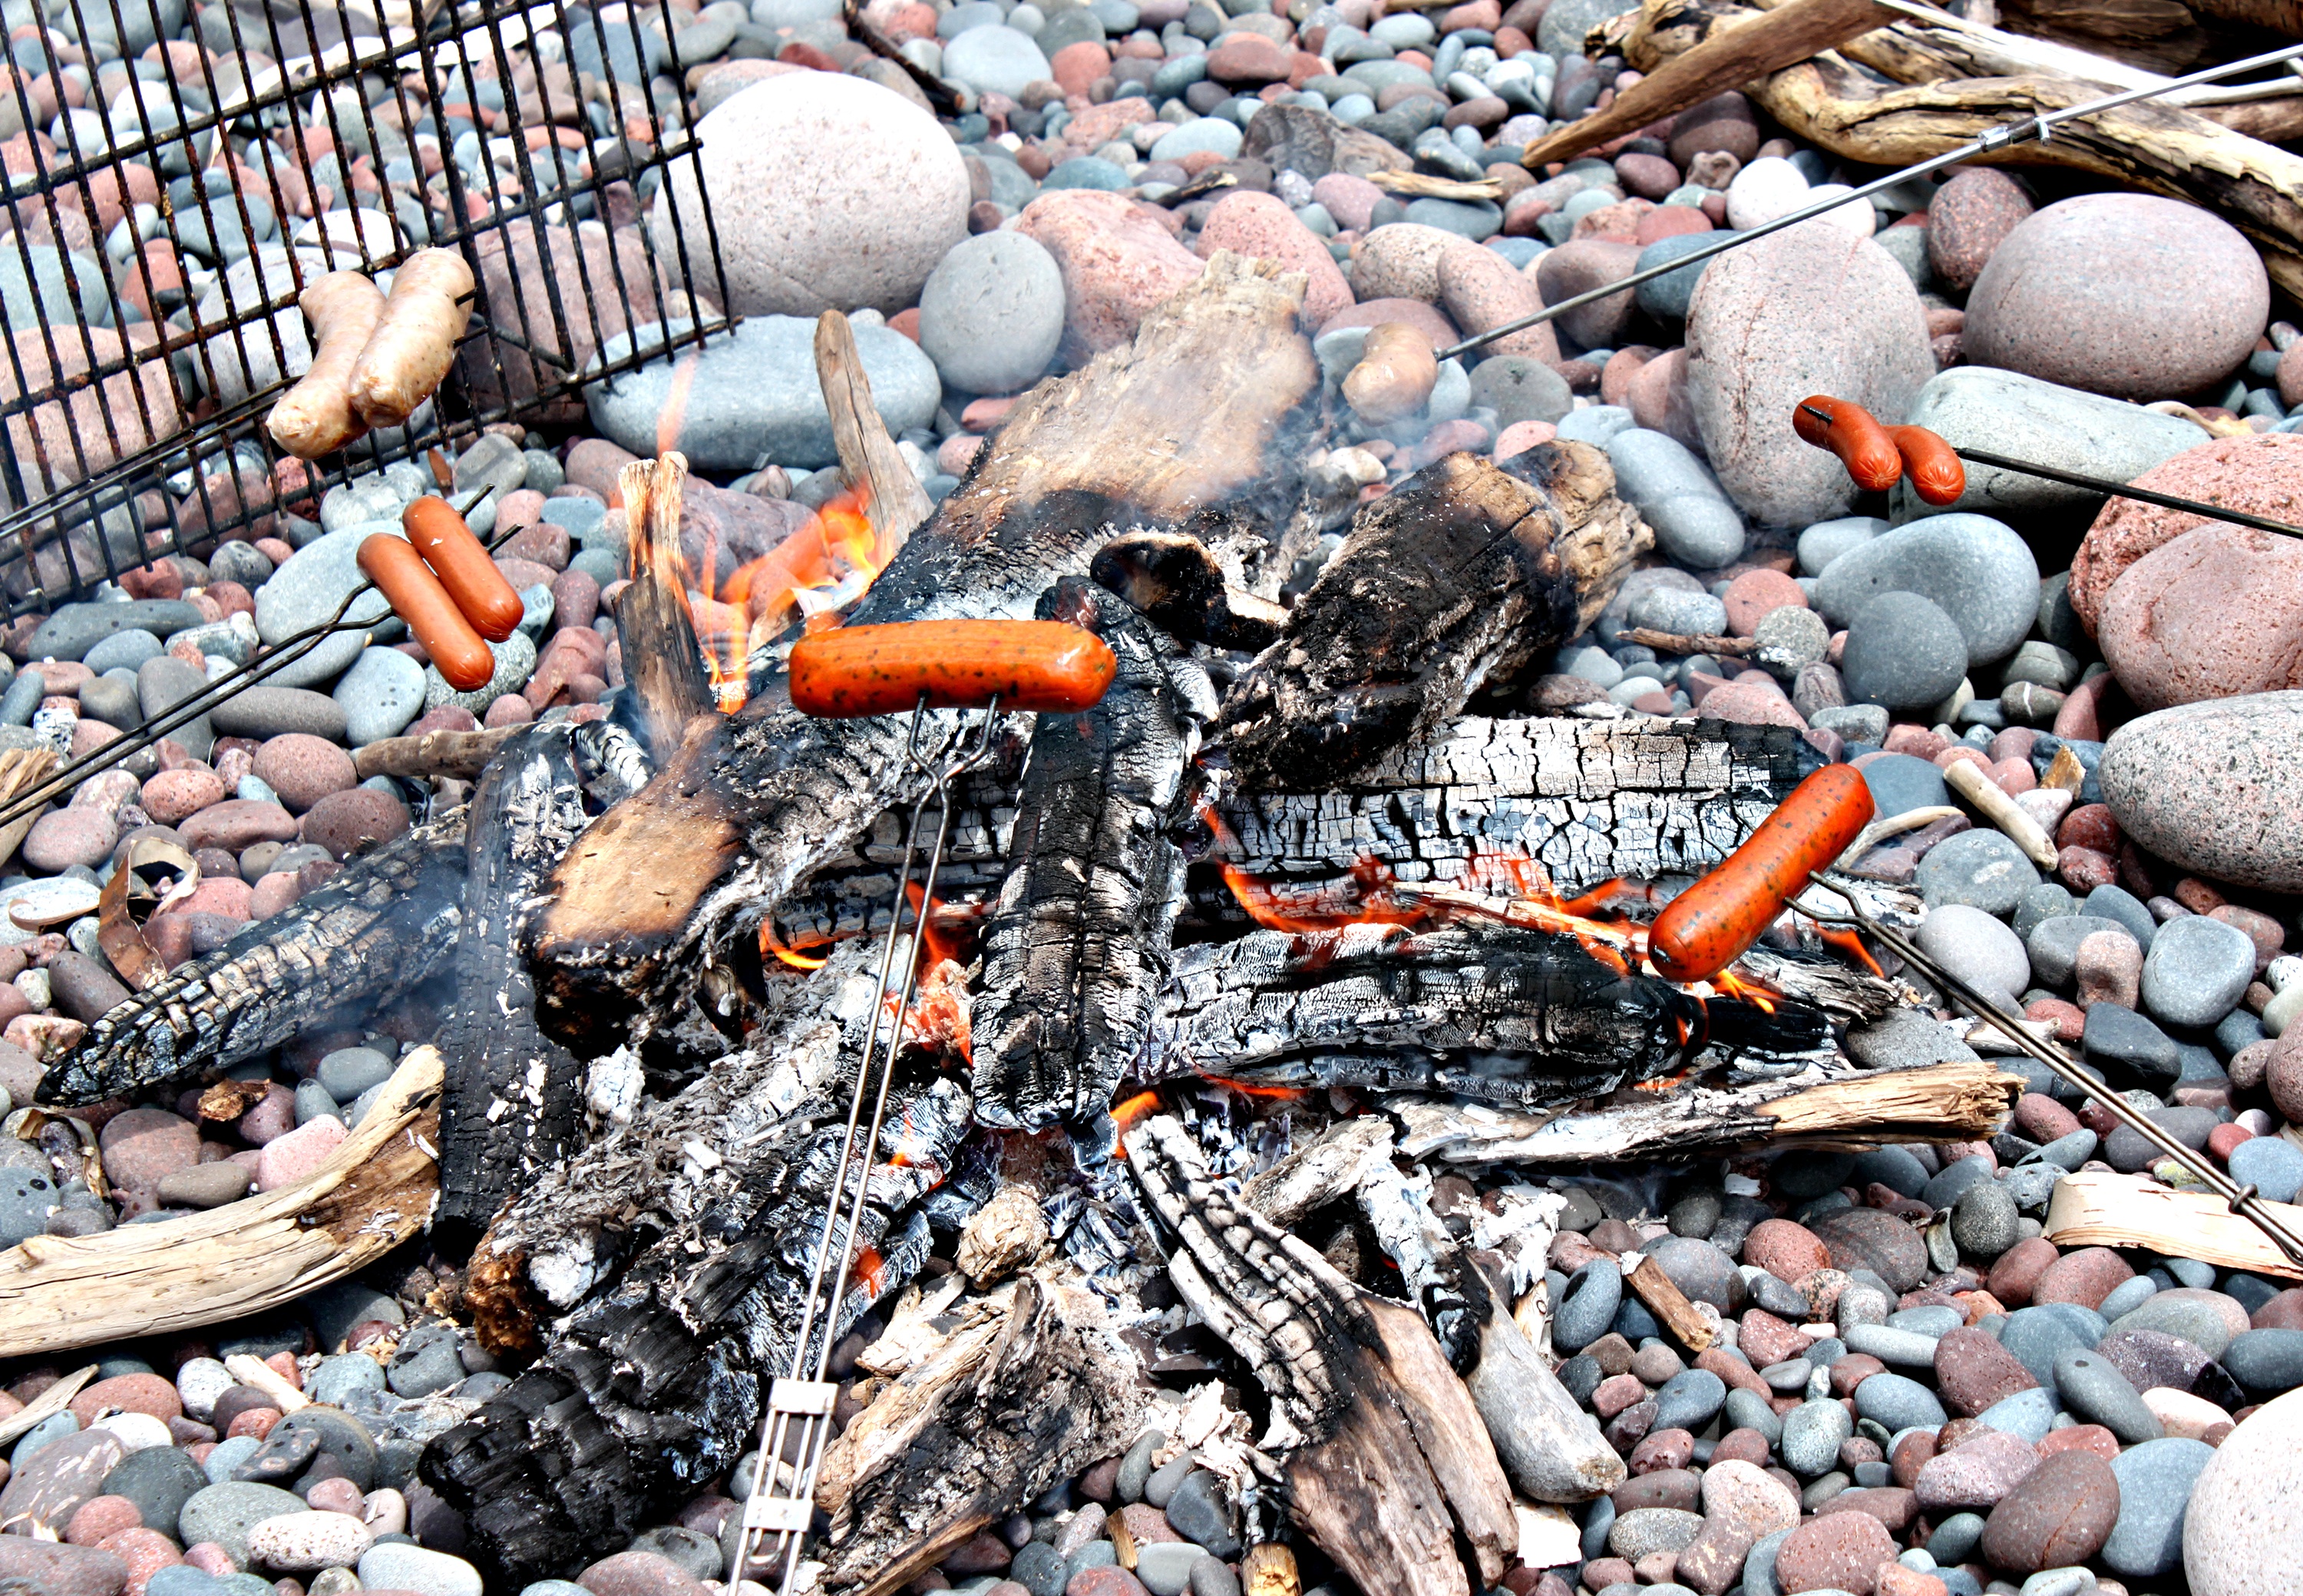
beach, driftwood, outdoor, wood, smoke, summer, roast, bbq, flame, fire, campfire, meat, lunch, bonfire, heat, material, cook, sausage, ember, picnic, rubble, litter, waste, bratwurst